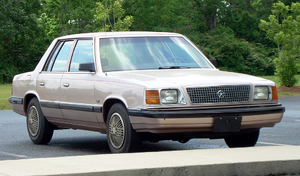
"Les Plymouth Reliant et Dodge Aries ont été introduites en 1981 en tant que premières "" K-cars "", fabriquées et commercialisées par la Chrysler Corporation. Les Reliant et Aries ont été fabriquées à Newark, dans le Delaware, à Détroit, au Michigan et à Toluca, au Mexique.
L'Usine FCA de Toluca est une usine d'assemblage du constructeur automobile italien FCA-Fiat Chrysler Automobiles, filiale de Fiat Automobiles Group, implantée au Mexique depuis 1968 par Chrysler et dont la production est essentiellement destinée aux marchés d'Amérique du Nord : États-Unis et Canada et depuis peu à l'Amérique du Sud.